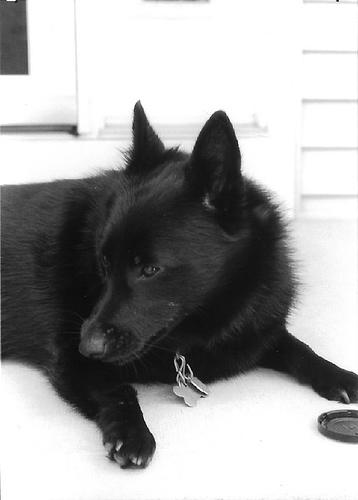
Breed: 201-n000024-schipperke